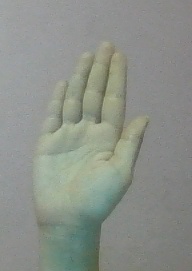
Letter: seen